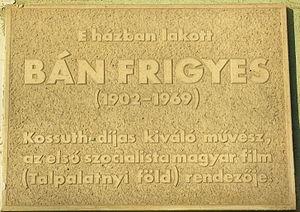
Frigyes Bán est un réalisateur hongrois.